Carya tomentosa

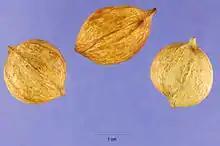
The nuts of white hickory

The seed is dispersed from September through December. Mockernut hickory requires a minimum of 25 years to reach commercial seed-bearing age. Optimum seed production occurs from 40 to 125 years, and the maximum age listed for commercial seed production is 200 years.